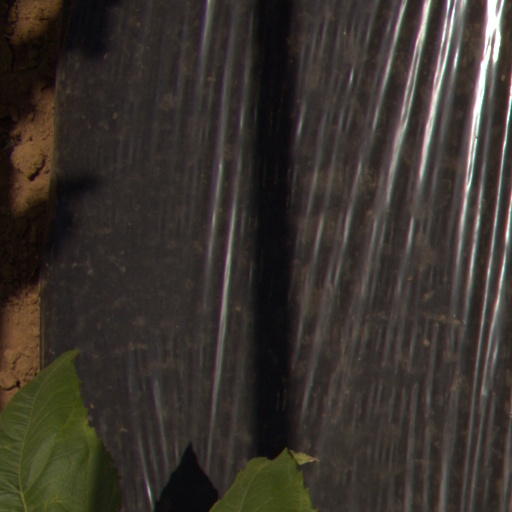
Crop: Jerusalem artichoke